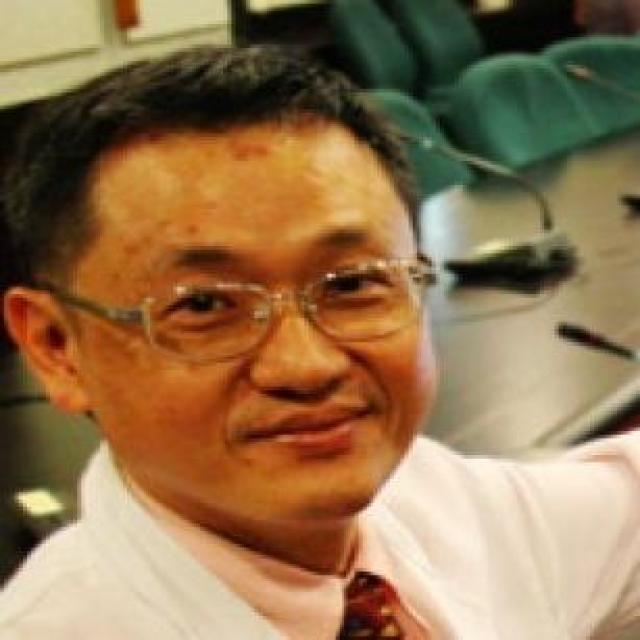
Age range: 45-64